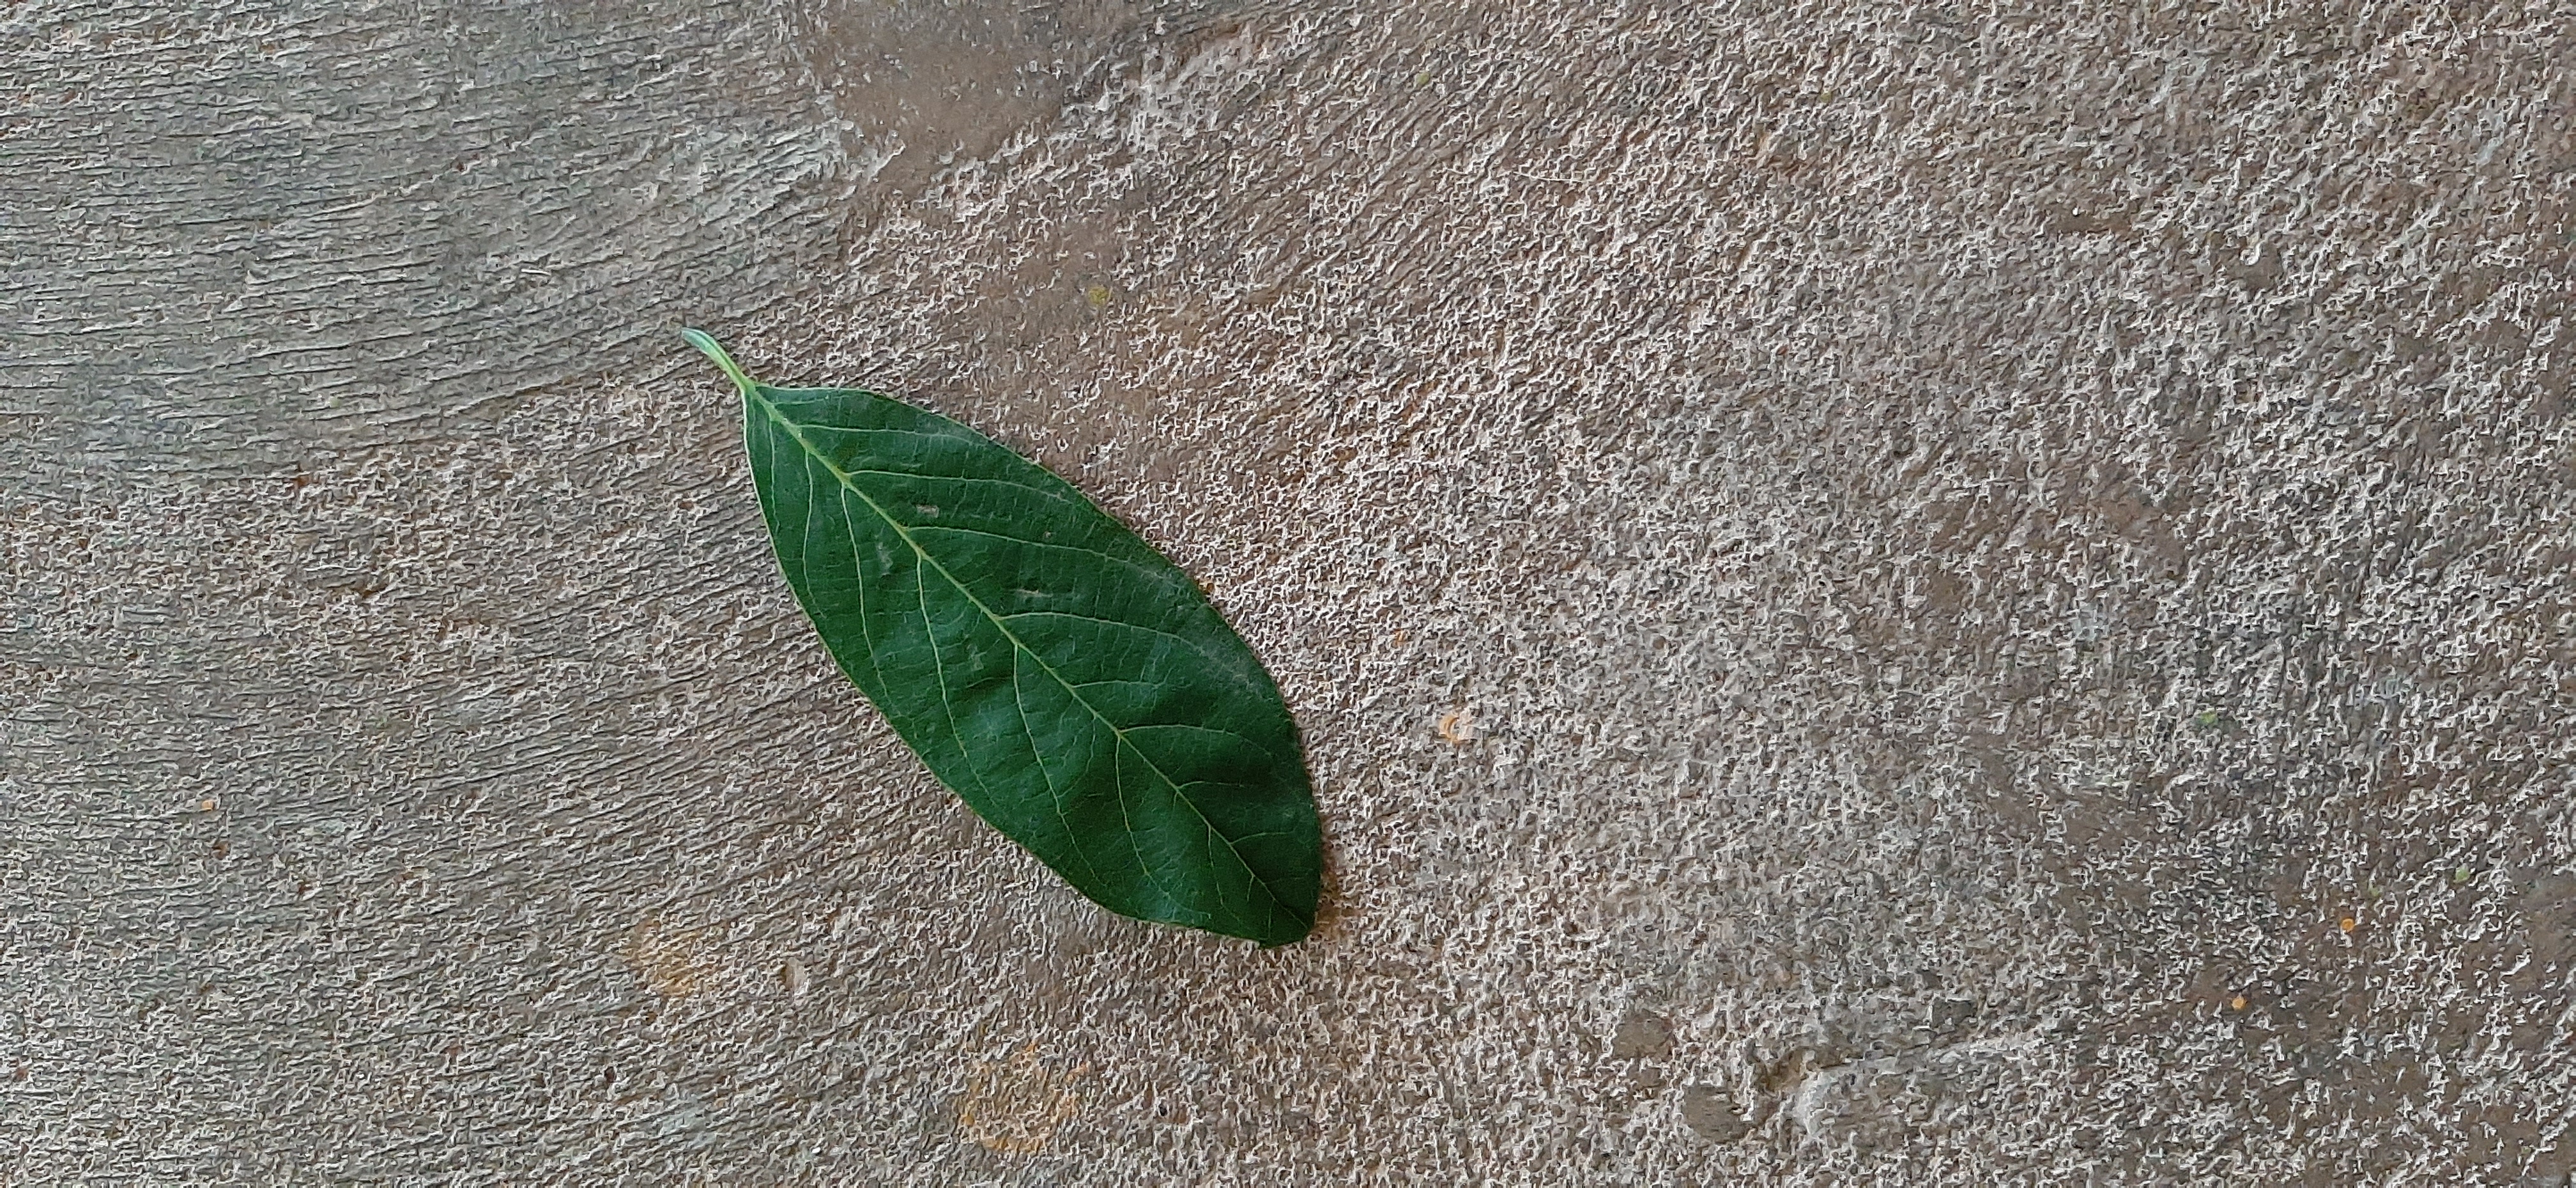
Plant: Seethapala